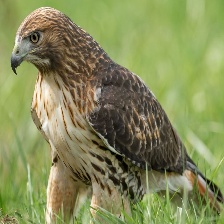
Species: RED TAILED HAWK
Scientific name: BUTEO JAMAICENSIS